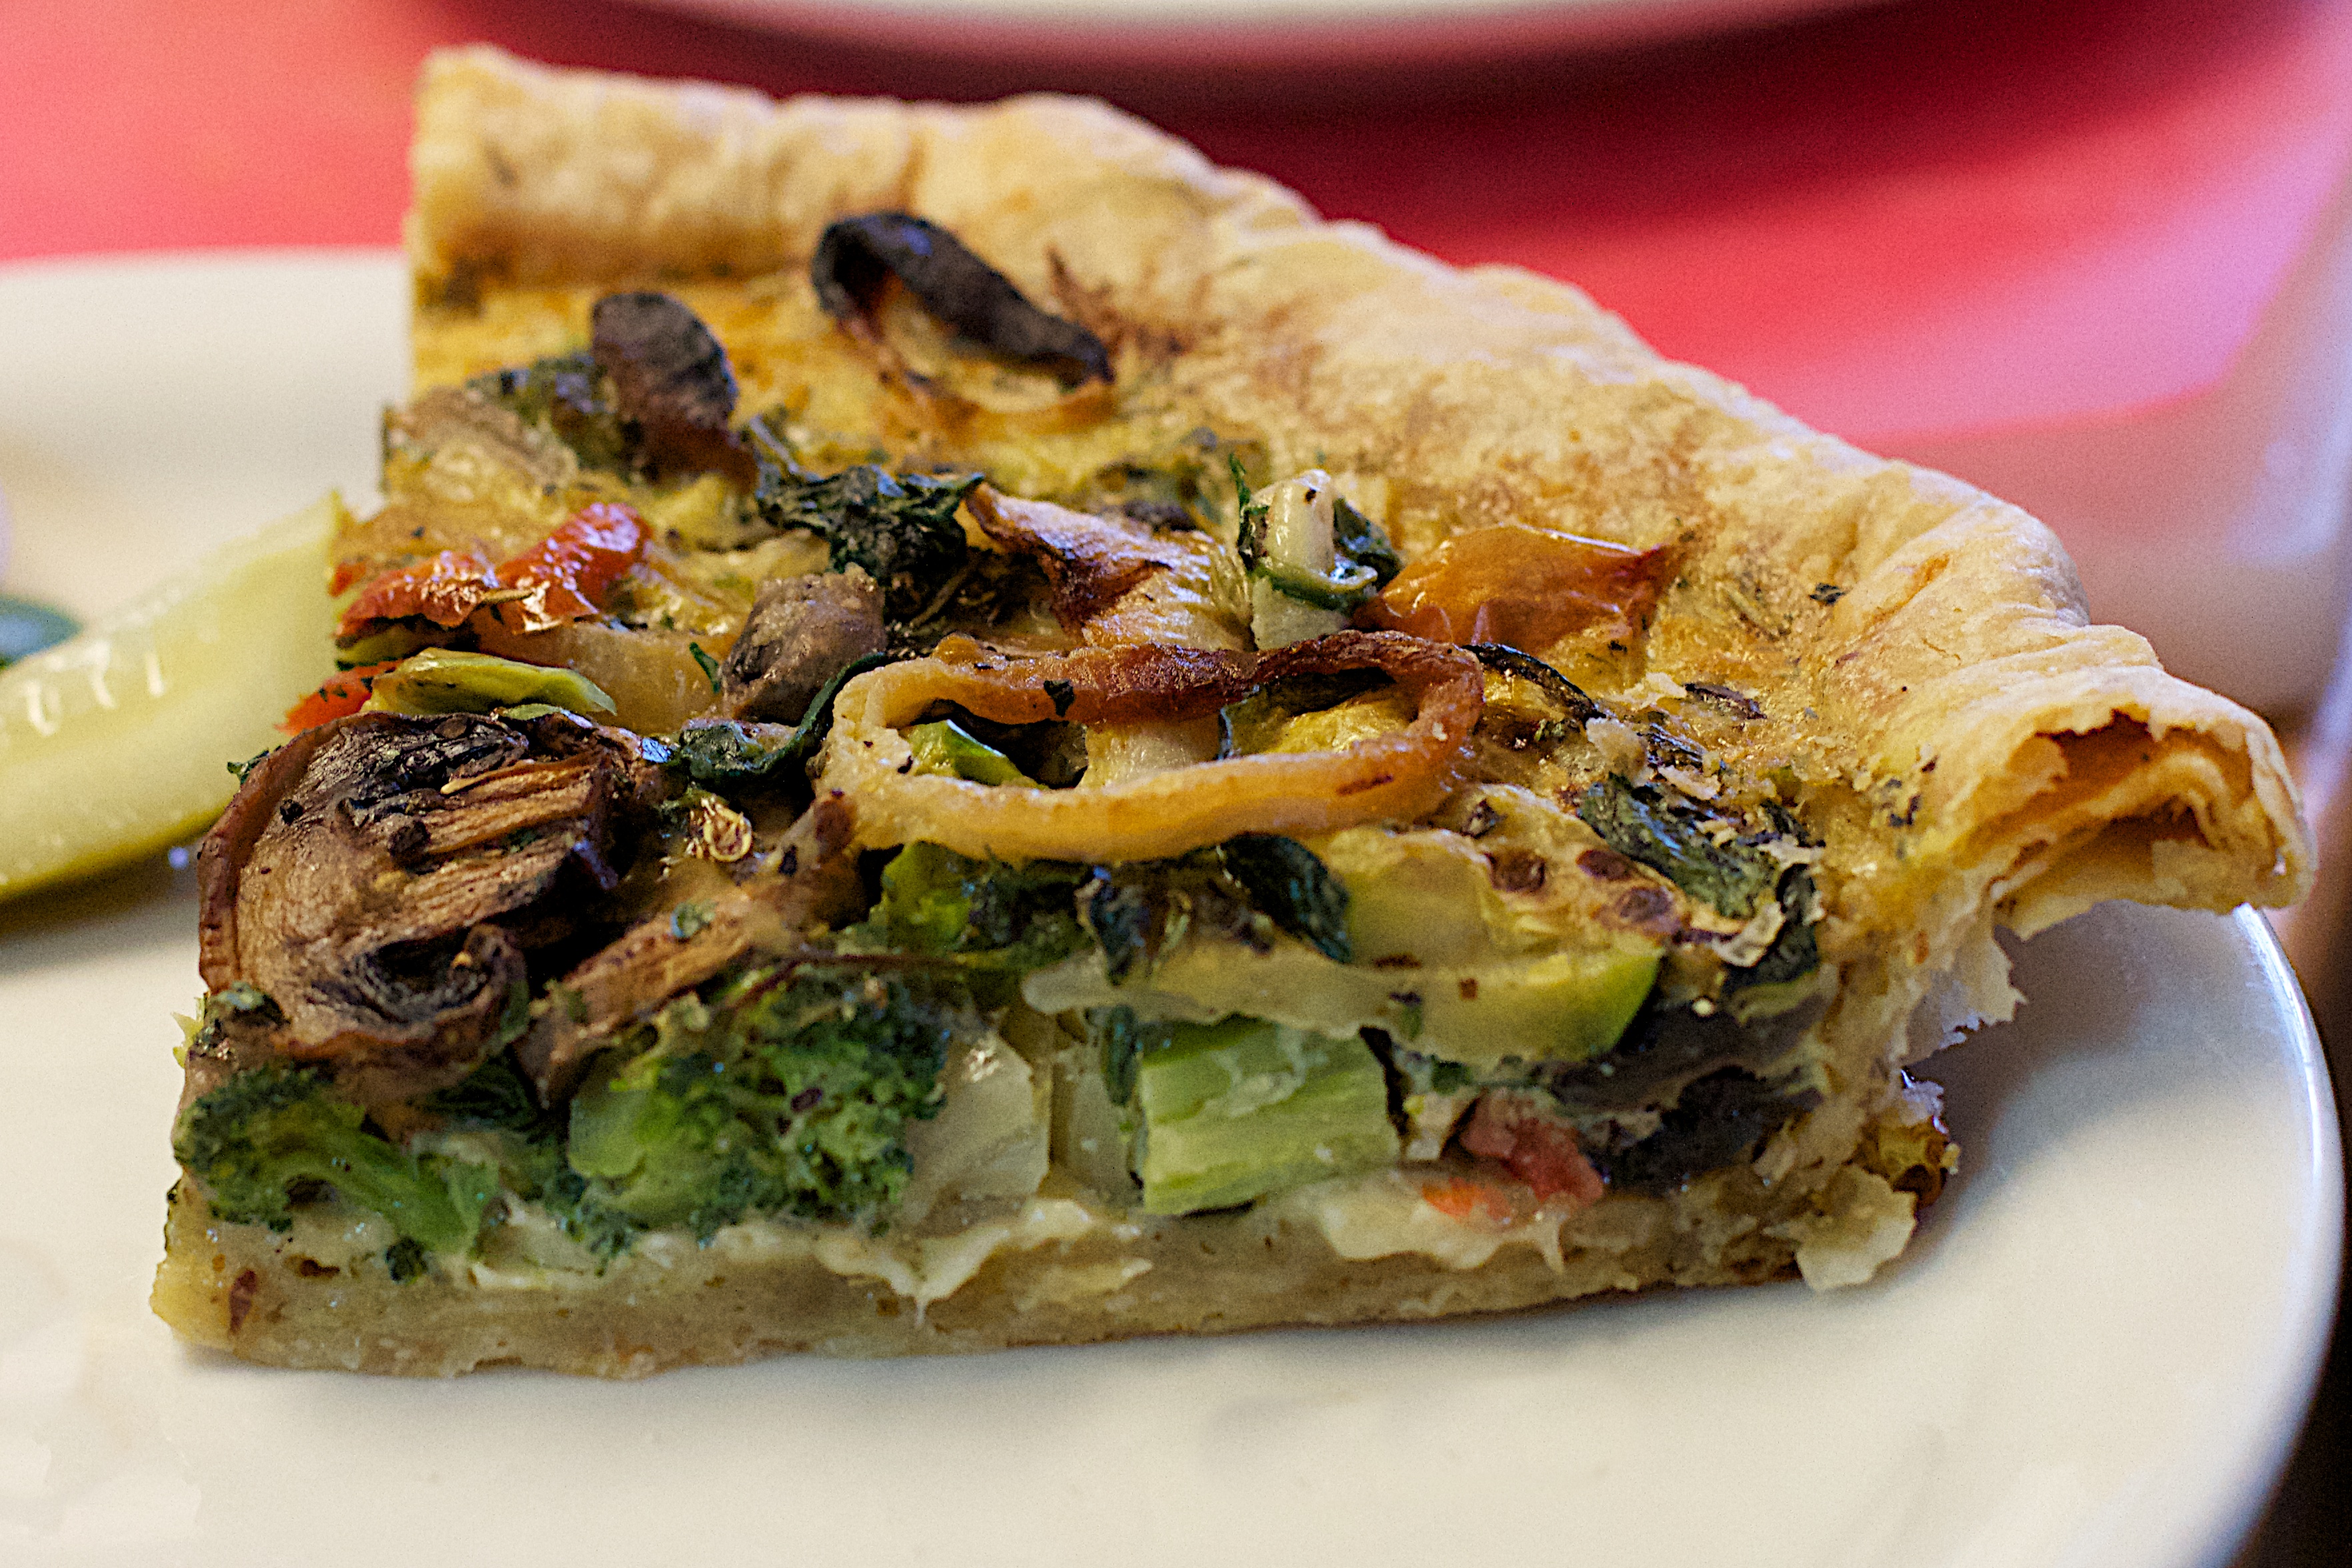
dish, meal, food, produce, vegetable, breakfast, cuisine, pastry, quiche, randallhouse, baked goods, frittata, cheesesteak, spanakopita